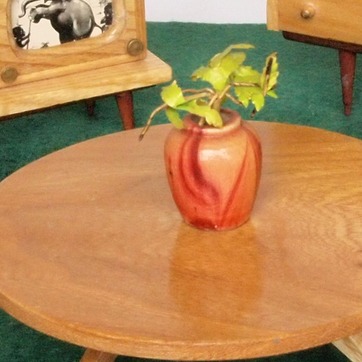
Material: ceramic